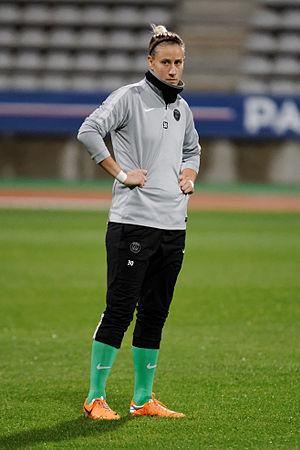
Ligue des champions, PSG - Twente, 15 octobre 2014
Ann-Katrin Berger est une joueuse de football allemande née le 9 octobre 1990. Elle évolue au poste de gardienne au Chelsea depuis 2018.